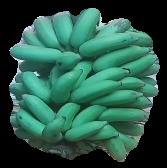
Variety: elakki-bale
Grade: grade2